1527 election in Cetin

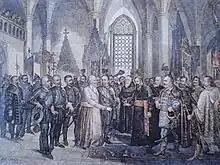
Croatian high nobility members (right) and the plenipotentiaries of Ferdinand I Habsburg (left) at the Parliament on Cetin, by Dragutin Weingärtner

The 1527 election in Cetin (meaning Parliament on Cetin(grad) or Parliament of Cetin(grad), or ) was an assembly of the Croatian Parliament (Sabor) in the Cetin Castle in 1527. It followed a succession crisis in the Kingdom of Hungary caused by the death of Louis II, and which resulted in the Kingdom of Croatia joining the Habsburg monarchy. The charter electing the Habsburg Archduke of Austria Ferdinand I as King of Croatia was confirmed with the seals of six Croatian nobles.